LMS Princess Coronation Class 6229 Duchess of Hamilton

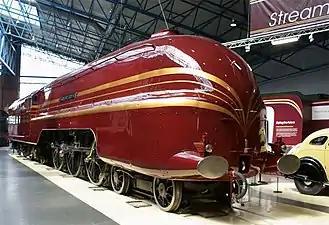
6229 "Duchess of Hamilton" on display at the National Railway Museum.

London Midland and Scottish Railway (LMS) Coronation Class 6229 (British Railways number 46229) Duchess of Hamilton is a preserved steam locomotive built in September 1938 by the LMS Crewe Works and operated until February 1964.